R. & W. Hawthorn, Leslie and Company

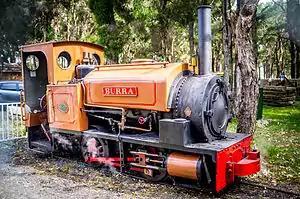
Burra (short for Kookaburra) was ordered by Corrimal Colliery on 1 May 1923

Two of the Kearsley power station locomotives (see above) are preserved. No. 1 at the Electric Railway Museum, Warwickshire and no. 3 at the Tanfield Railway.